Security seal

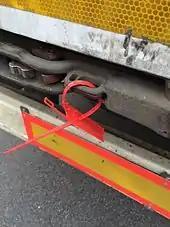
A cable tie with an in-built security tag

Bolt seals are used to secure shipping containers, trucks, and trailers. A bolt seal used for securing containers must conform to the ISO 17712 high security seal in order to be accepted by customs all around the world in ocean shipping. The C-TPAT (Customs Trade Partnership Against Terrorism) specifies ISO 17712 compliant security seals to be used. Bolt seals are generally closed by hand (by pushing the seal body and head together) and opened with the use of bolt cutters. This gives a strong and secure seal for transportation, while remaining convenient for staff in ports and warehouses.